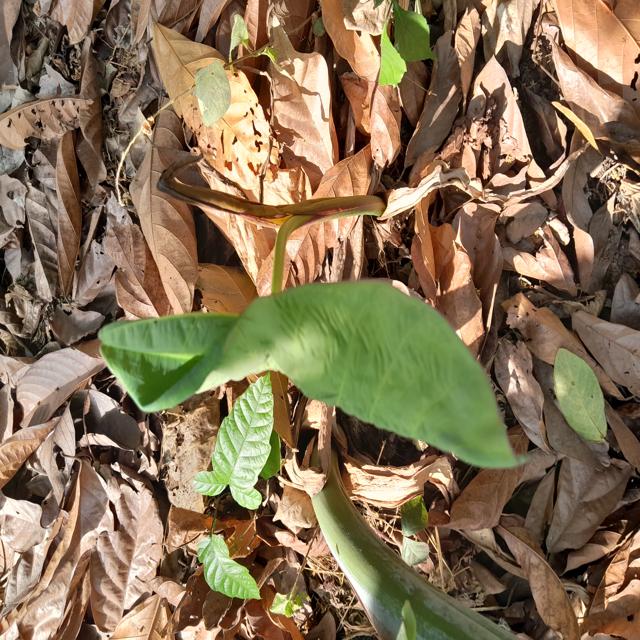
Label: Healthy